Proto-Surrealism

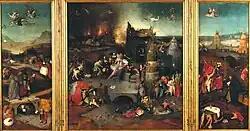
The surrealist imagery used in much of Bosch's work, lead some historians to attribute him to be the grandfather of the surrealist art movement.

A Dutch artist during the late 15th and early 16th century, Hieronymus Bosch began his career following the direction of his family of painters. It was here that he acquired the skills of a painter and began to gain favor from court patrons. During his lifetime, Bosch created numerous paintings and drawings, and while much of his work has been lost to history, the paintings and drawings recovered and attributed to Bosch by art historians show scenes that contain very surreal and fantastic imagery. As German art historian Hans Belting writes, "Ever since research on Hieronymus Bosch began, his paintings have captivated the imagination, exerting a fascination that has spawned an insatiable demand for ever new interpretations, none of them quite satisfactory."